Answer in natural language. Which object is closer to the camera taking this photo, dark wood low dresser, six drawers or wooden floor lamp with fabric shade? Choose between the following options: dark wood low dresser, wooden floor lamp with fabric shade or six drawers
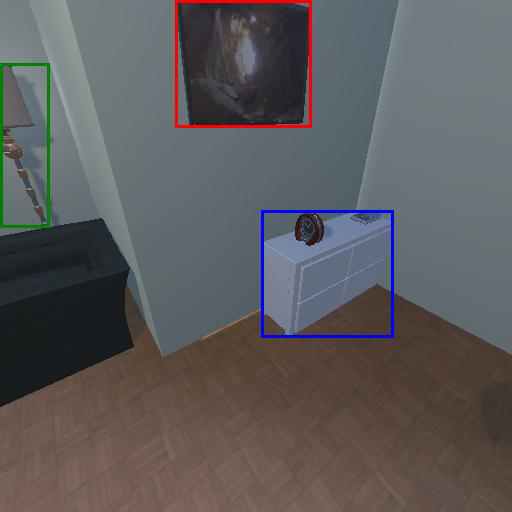
<answer>dark wood low dresser, six drawers</answer>